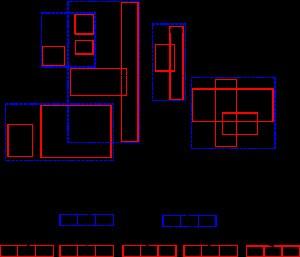
"Les R-arbres sont des structures de données sous forme d'arbre utilisées comme méthodes d'exploration spatiale. Elles servent à indexer des informations multidimensionnelles. Inventés par Antonin Guttman en 1984, les R-arbres sont utilisés aussi bien dans des contextes théoriques qu'appliqués. Un cas d'utilisation typique des R-arbres est le stockage d'informations géographiques : par exemple l'emplacement des restaurants dans une ville, ou les polygones constitutifs des dessins d'une carte, et de pouvoir par la suite répondre à des requêtes du type de ""trouver tous les musées dans un rayon de 2 kilomètres"", ""afficher toutes les routes situées à moins de 5 kilomètres"" ou ""trouver la station-service la plus proche de ma position"", par exemple dans une application de navigation.